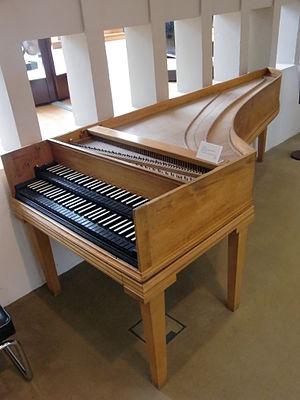
Clavecin de Johann Christoph Oesterlein (Berlin, 1792) - Berlin, Musikinstrumentenmuseum